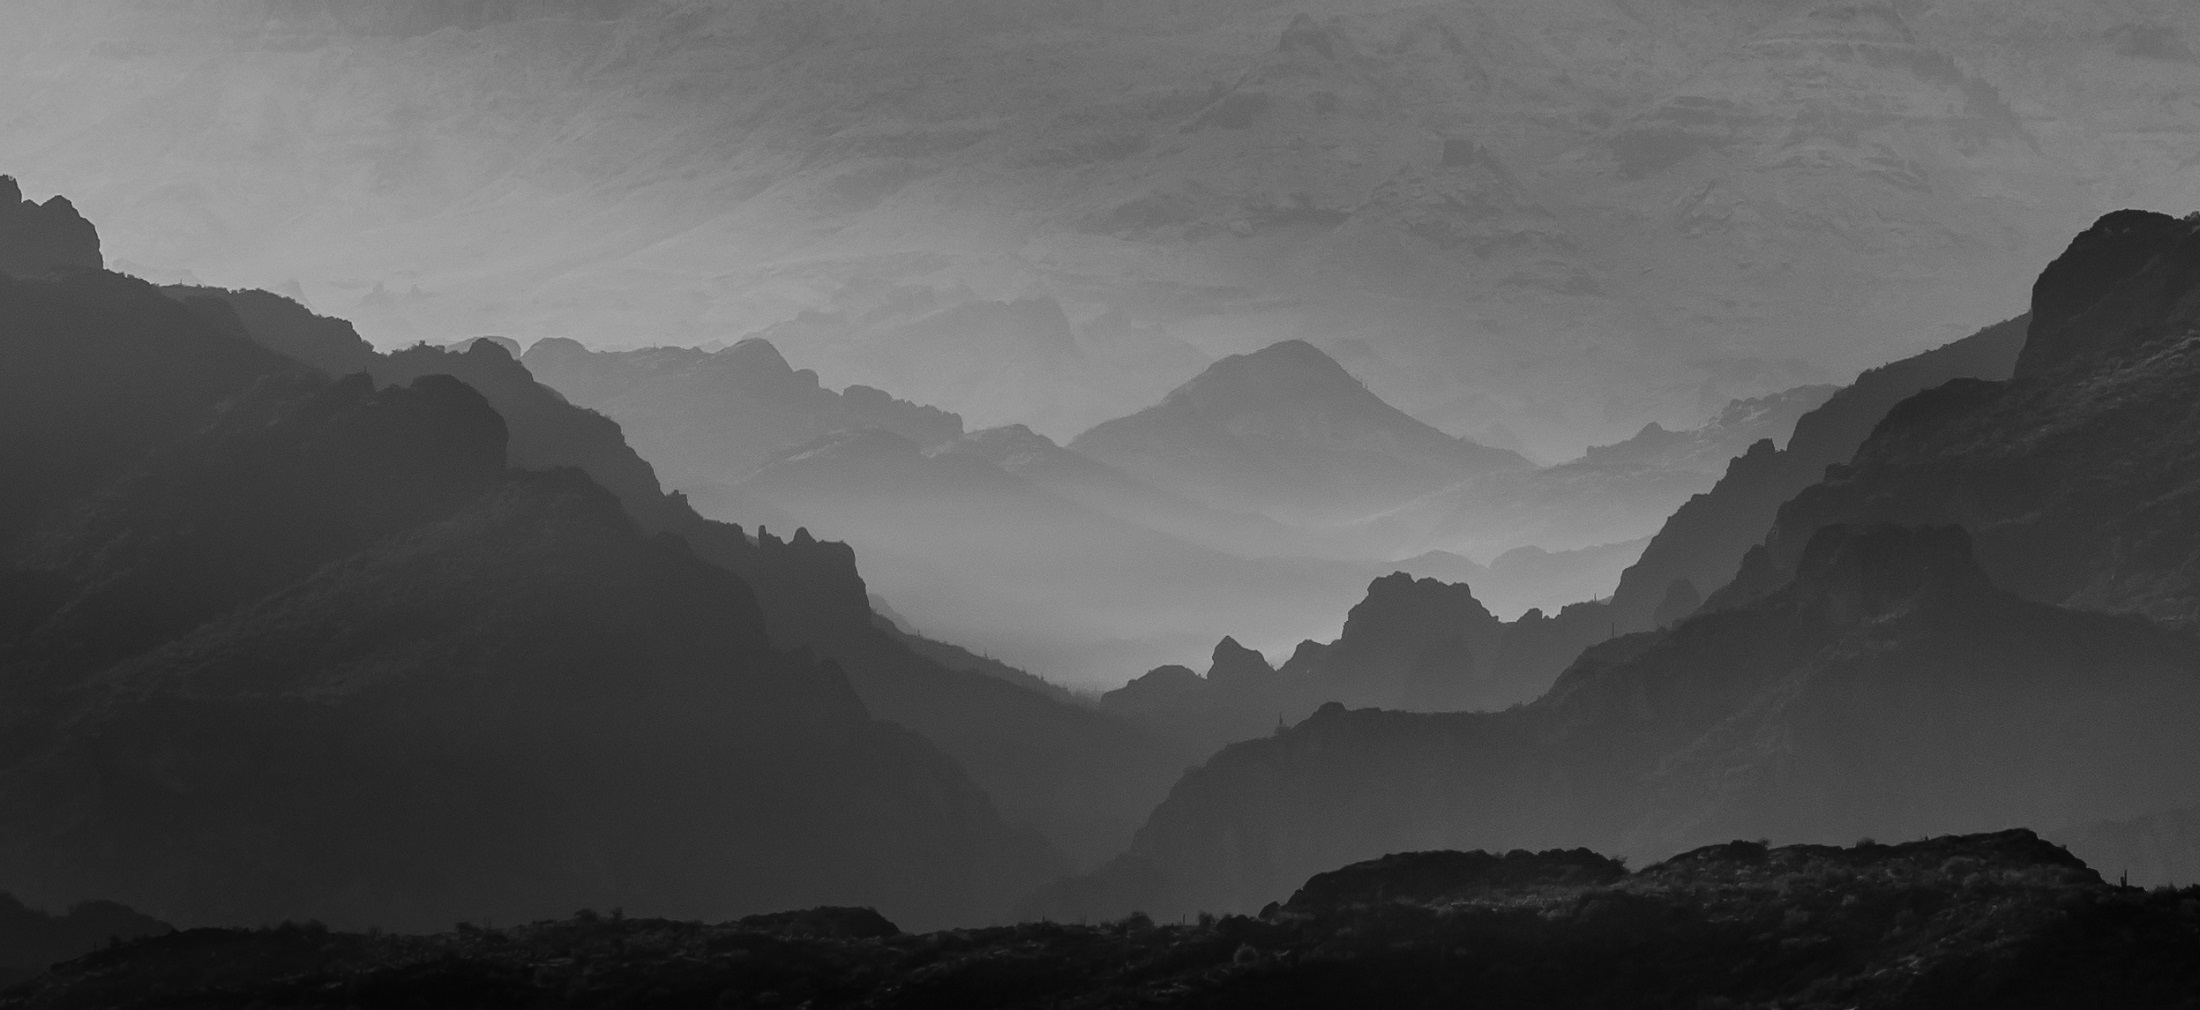
landscape, horizon, silhouette, mountain, cloud, black and white, sky, fog, sunrise, sunset, mist, dawn, atmosphere, mountain range, panorama, scenic, scenery, haze, darkness, monochrome, terrain, mountains, screenshot, monochrome photography, atmospheric phenomenon, mountainous landforms